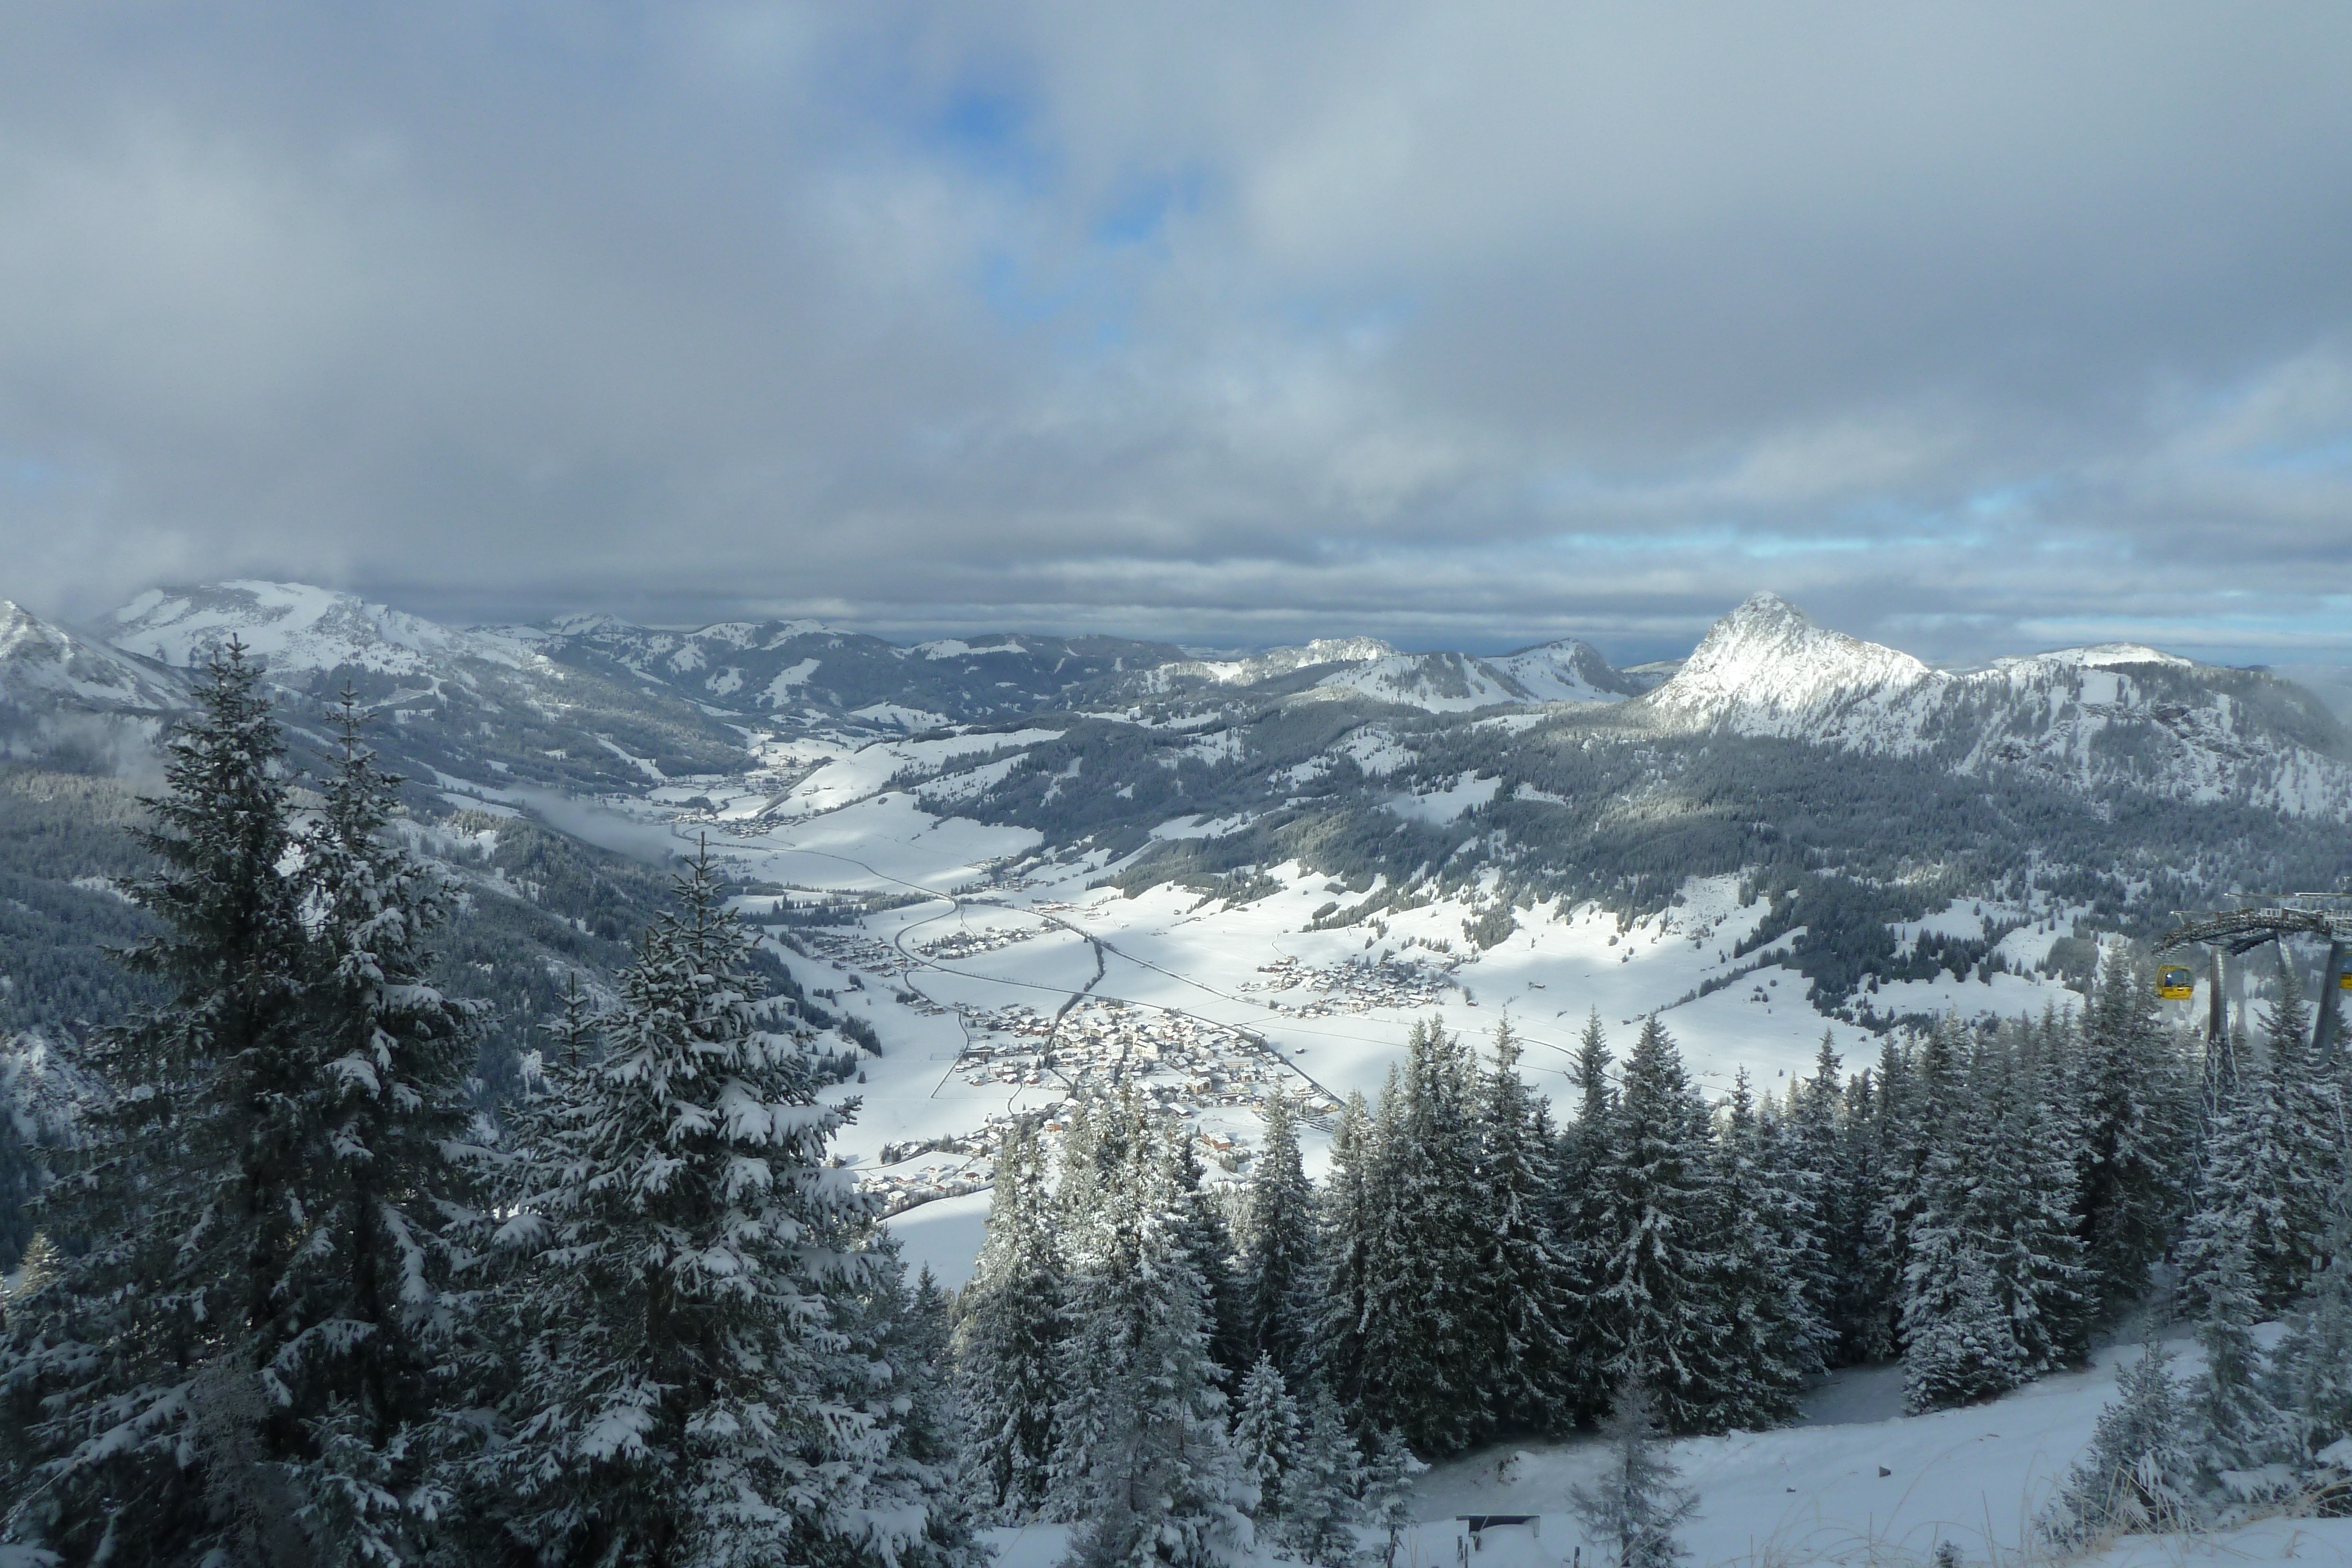
landscape, mountain, snow, winter, mountain range, weather, season, ridge, summit, austria, trees, mountains, alps, piste, tyrol, landform, tannheim, geographical feature, mountainous landforms, geological phenomenon